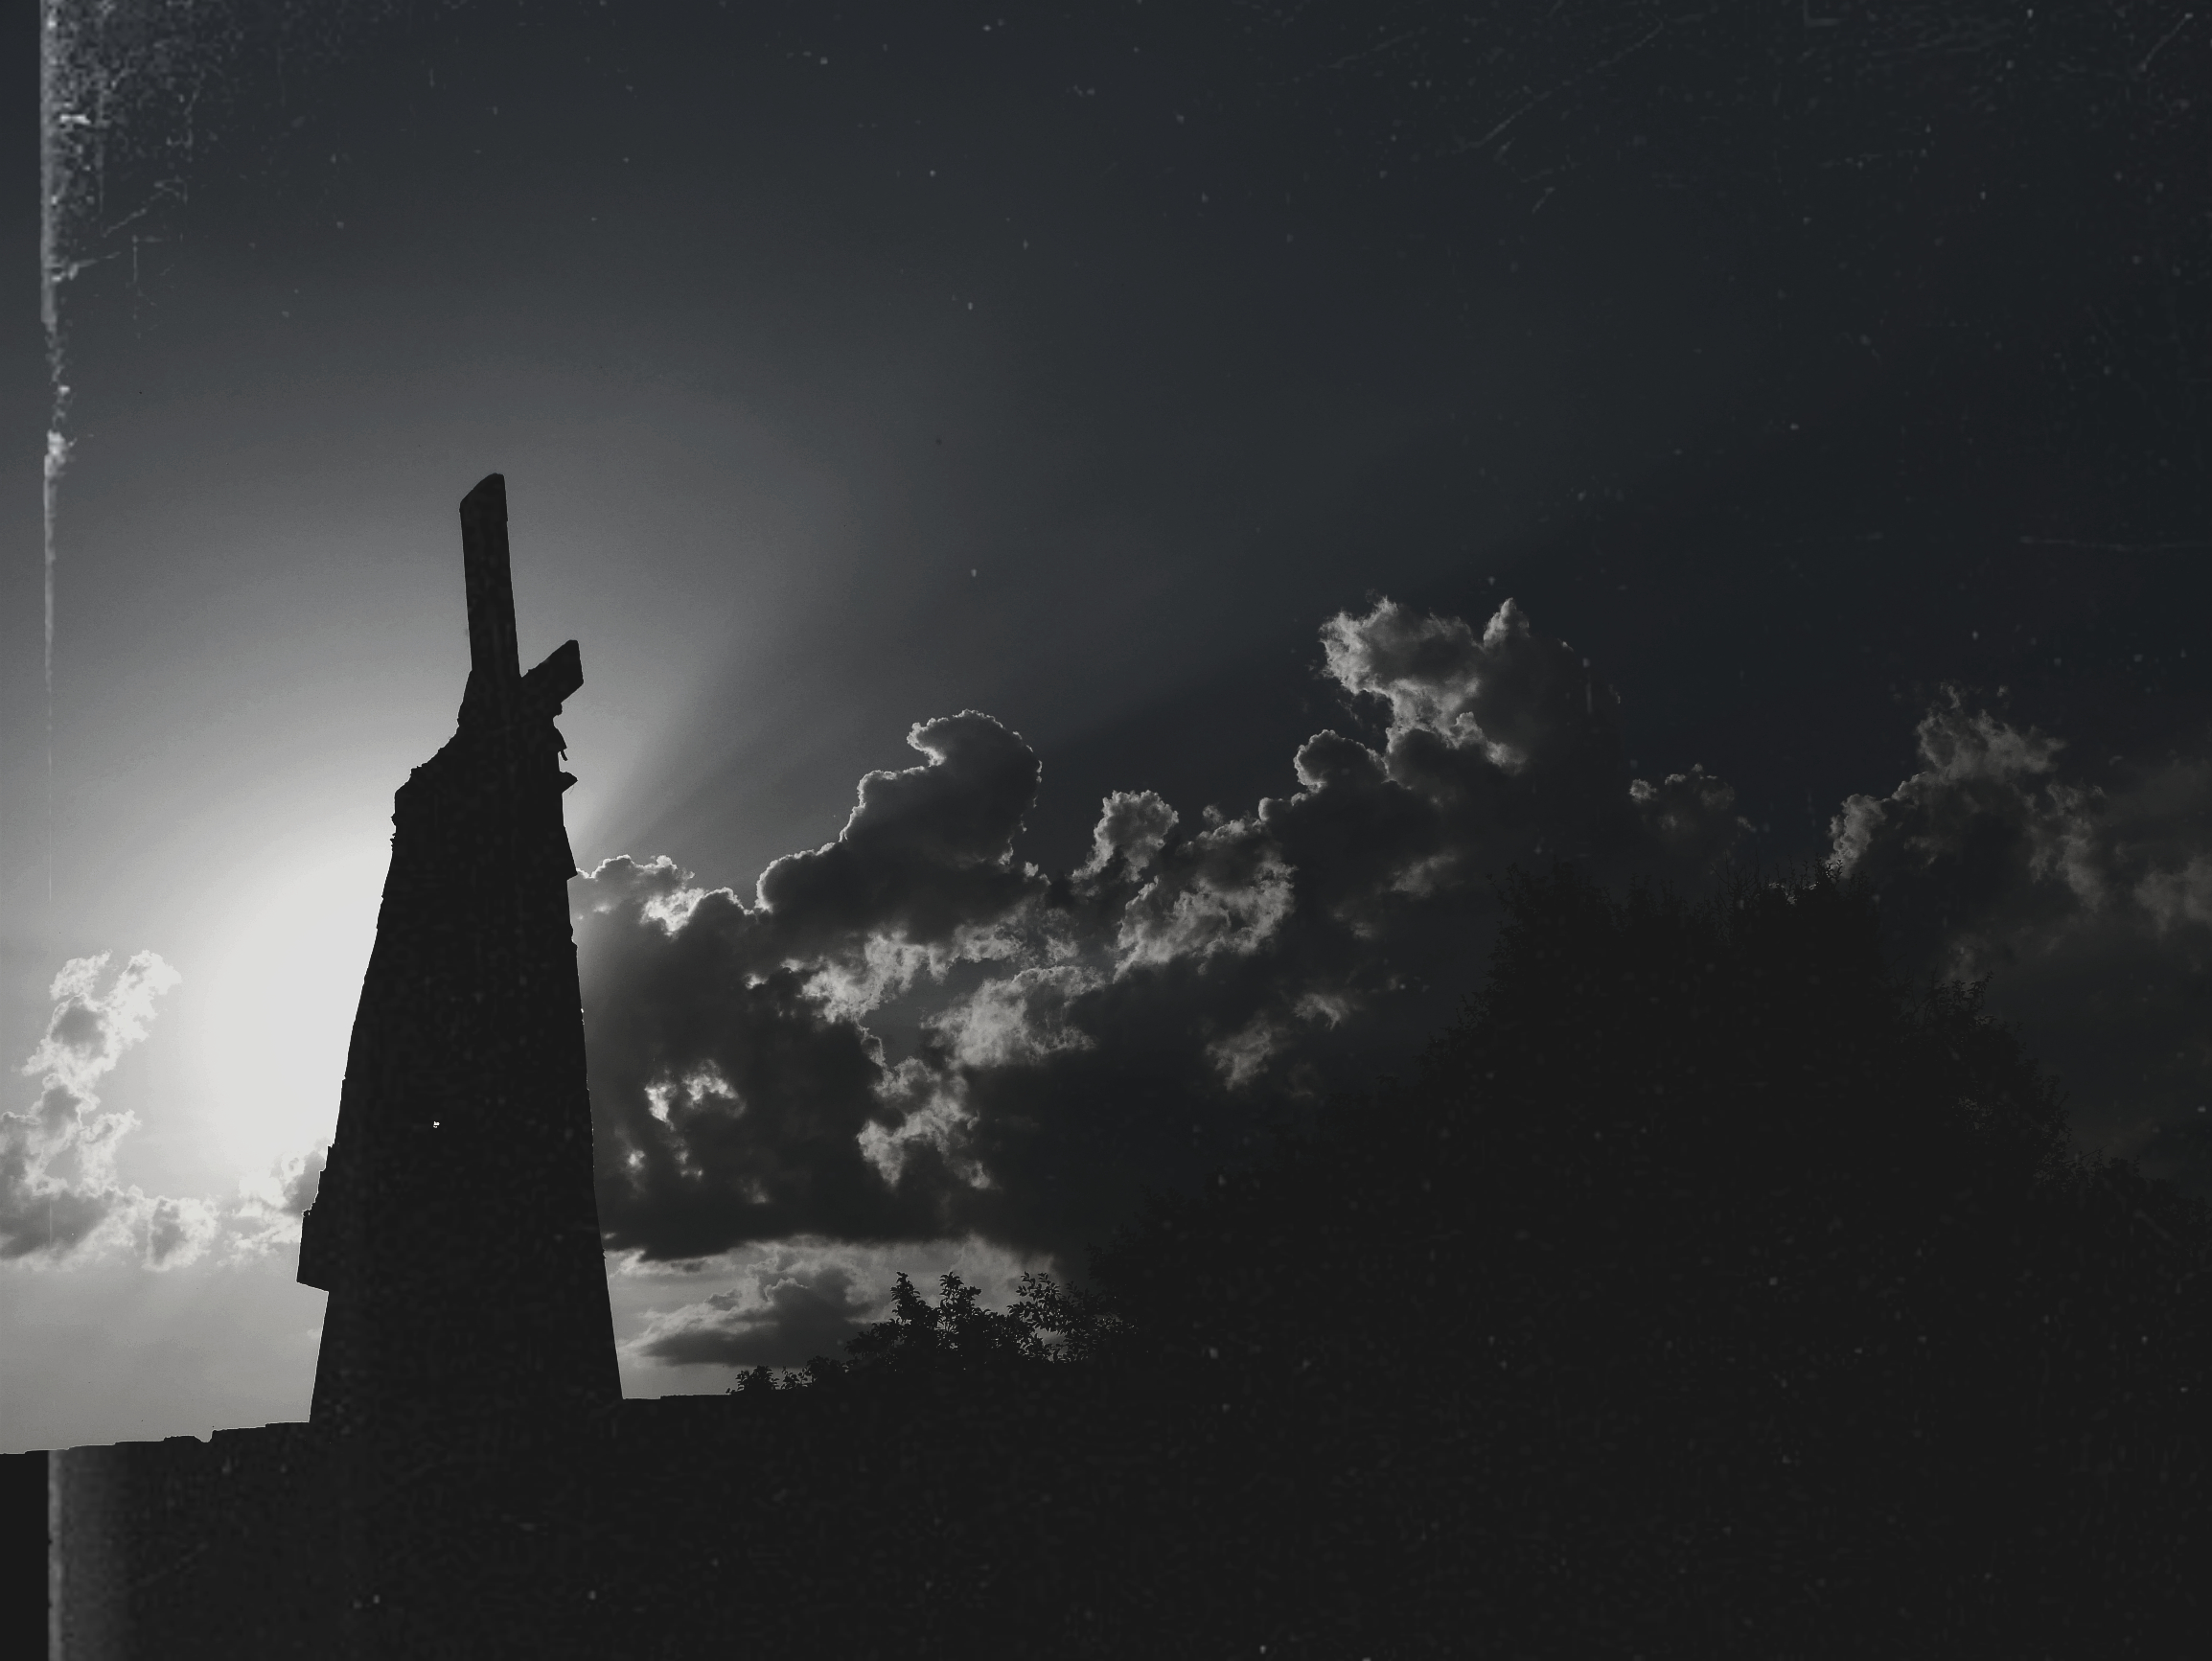
sky, kursk, black, white, atmosphere, monochrome, black and white, darkness, night, monochrome photography, cloud, photography, architecture, steeple, backlighting, space, stock photography, midnight, spire, silhouette, style, meteorological phenomenon, city